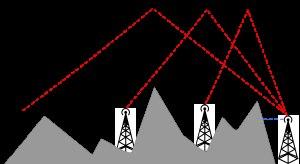
Le N.V.I.S., en français : onde radio ionosphèrique à incidence quasi verticale, est un mode de propagation utilisé pour des radiocommunications locales et régionales dans la bande des moyennes fréquences et hautes fréquences à l’intérieur d’une zone arbitraire de 250 km autour de l'émetteur.